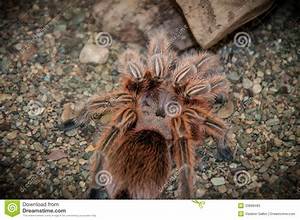
Label: ragno